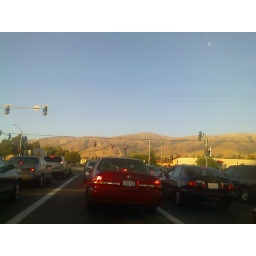
Boring drive home from work.... hum hom... check out the yellow grass hills in background